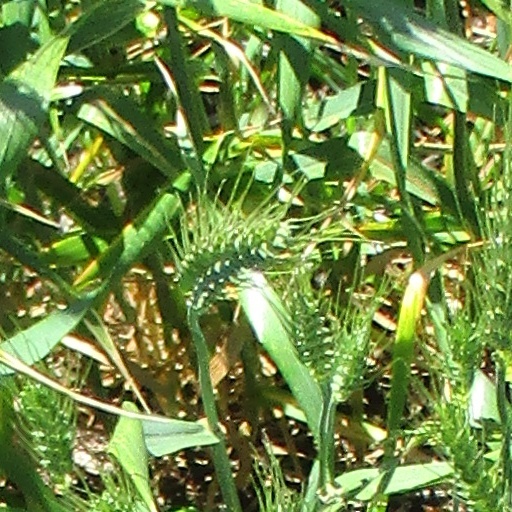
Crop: wheat